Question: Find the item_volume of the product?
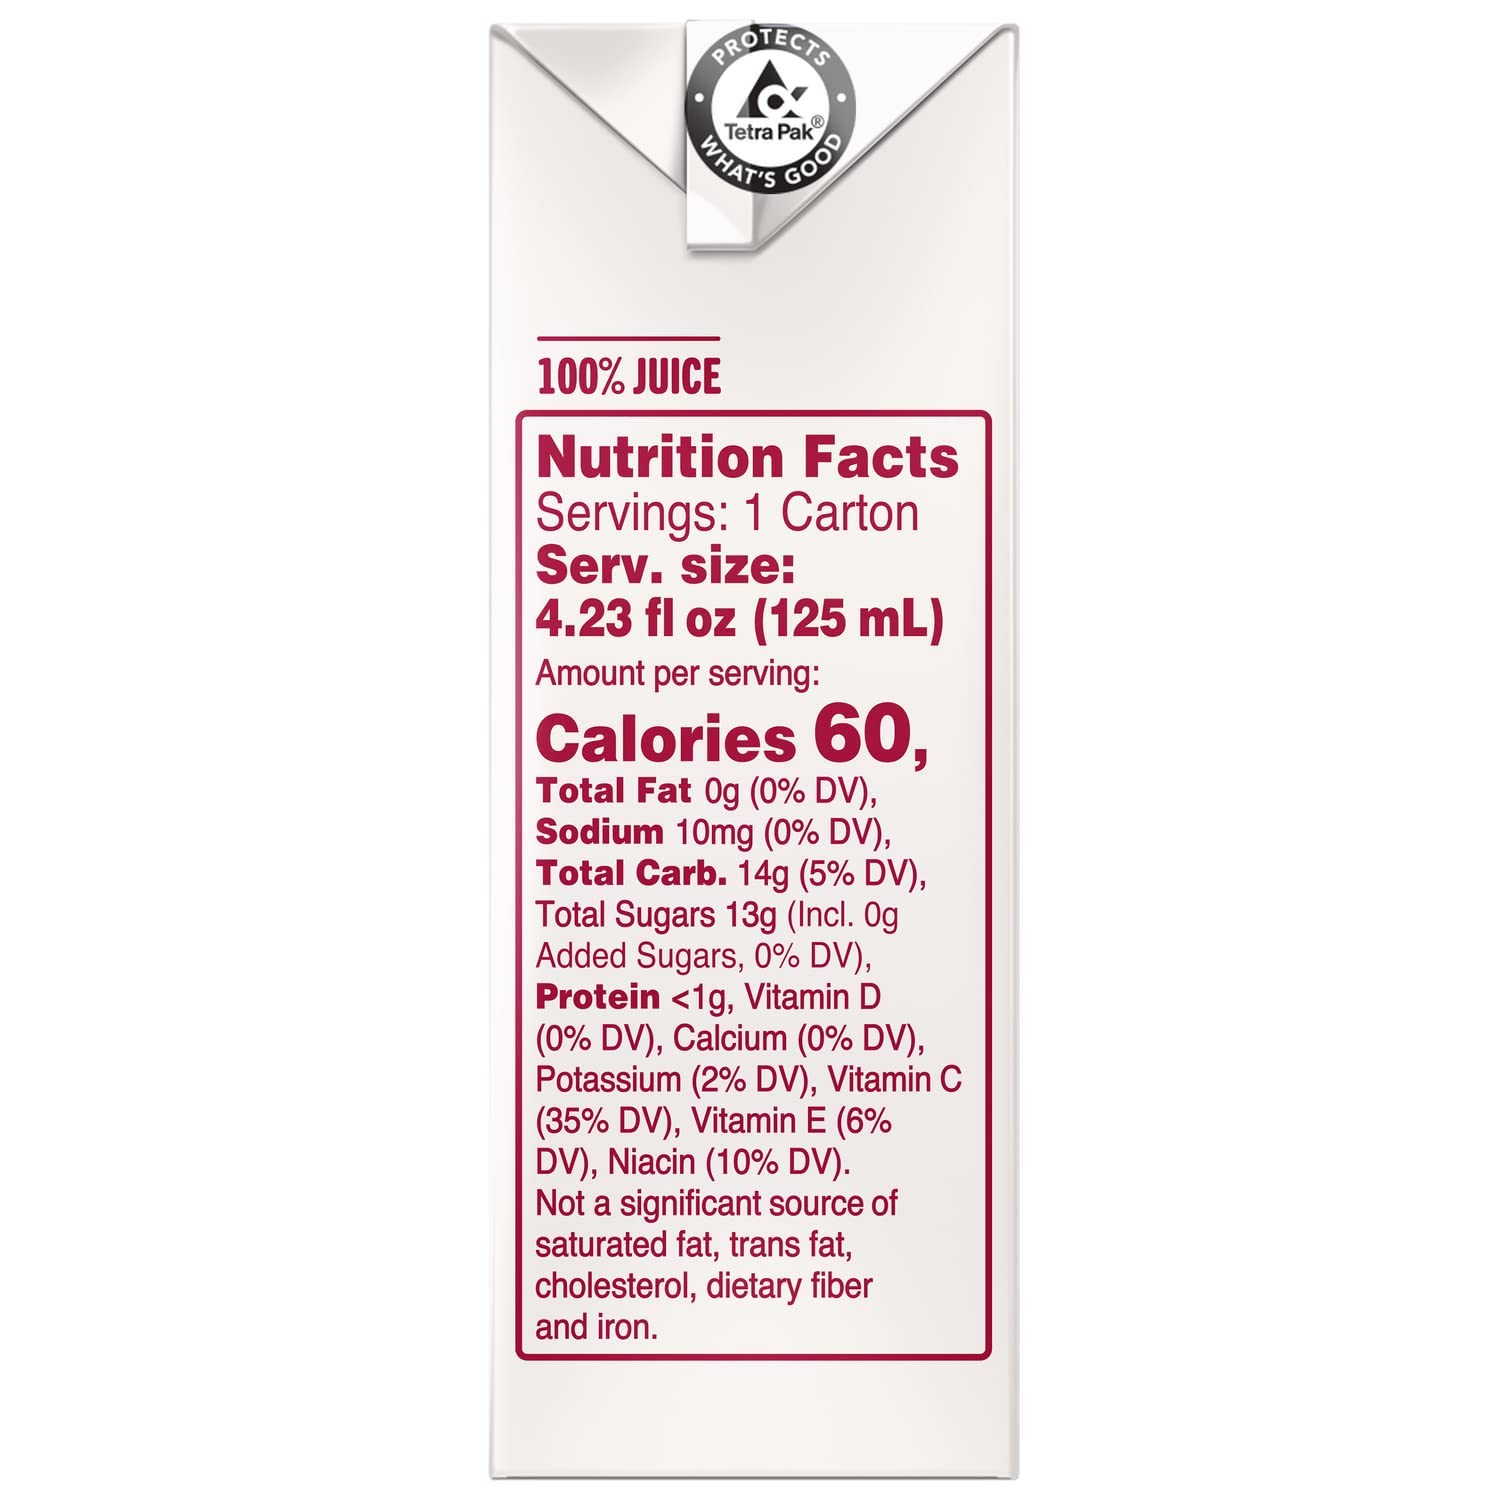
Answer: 4.23 fluid ounce